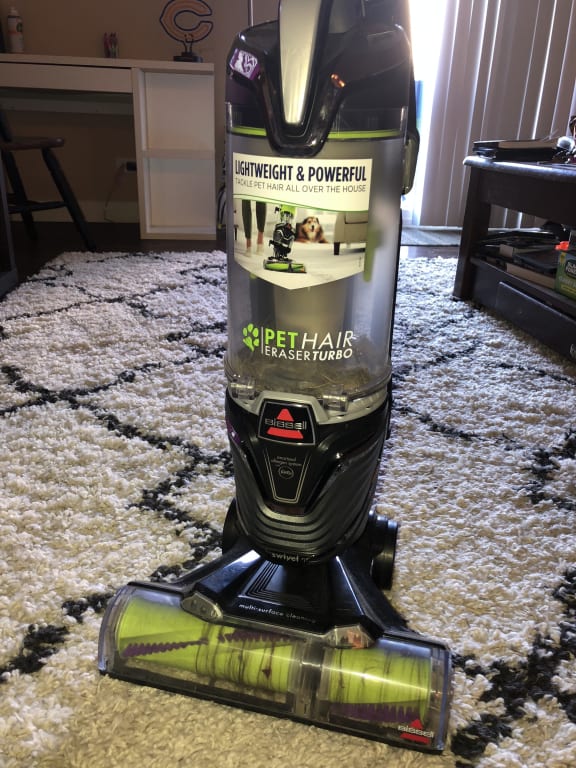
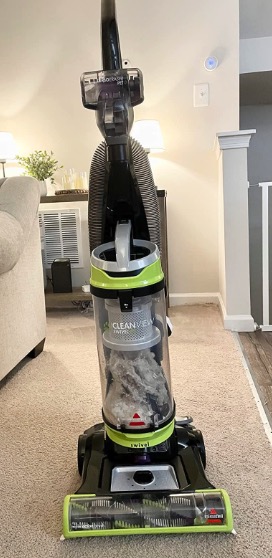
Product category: items_vacuum
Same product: no